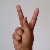
The image shows a hand gesture representing the letter 'K' in Indian Sign Language.